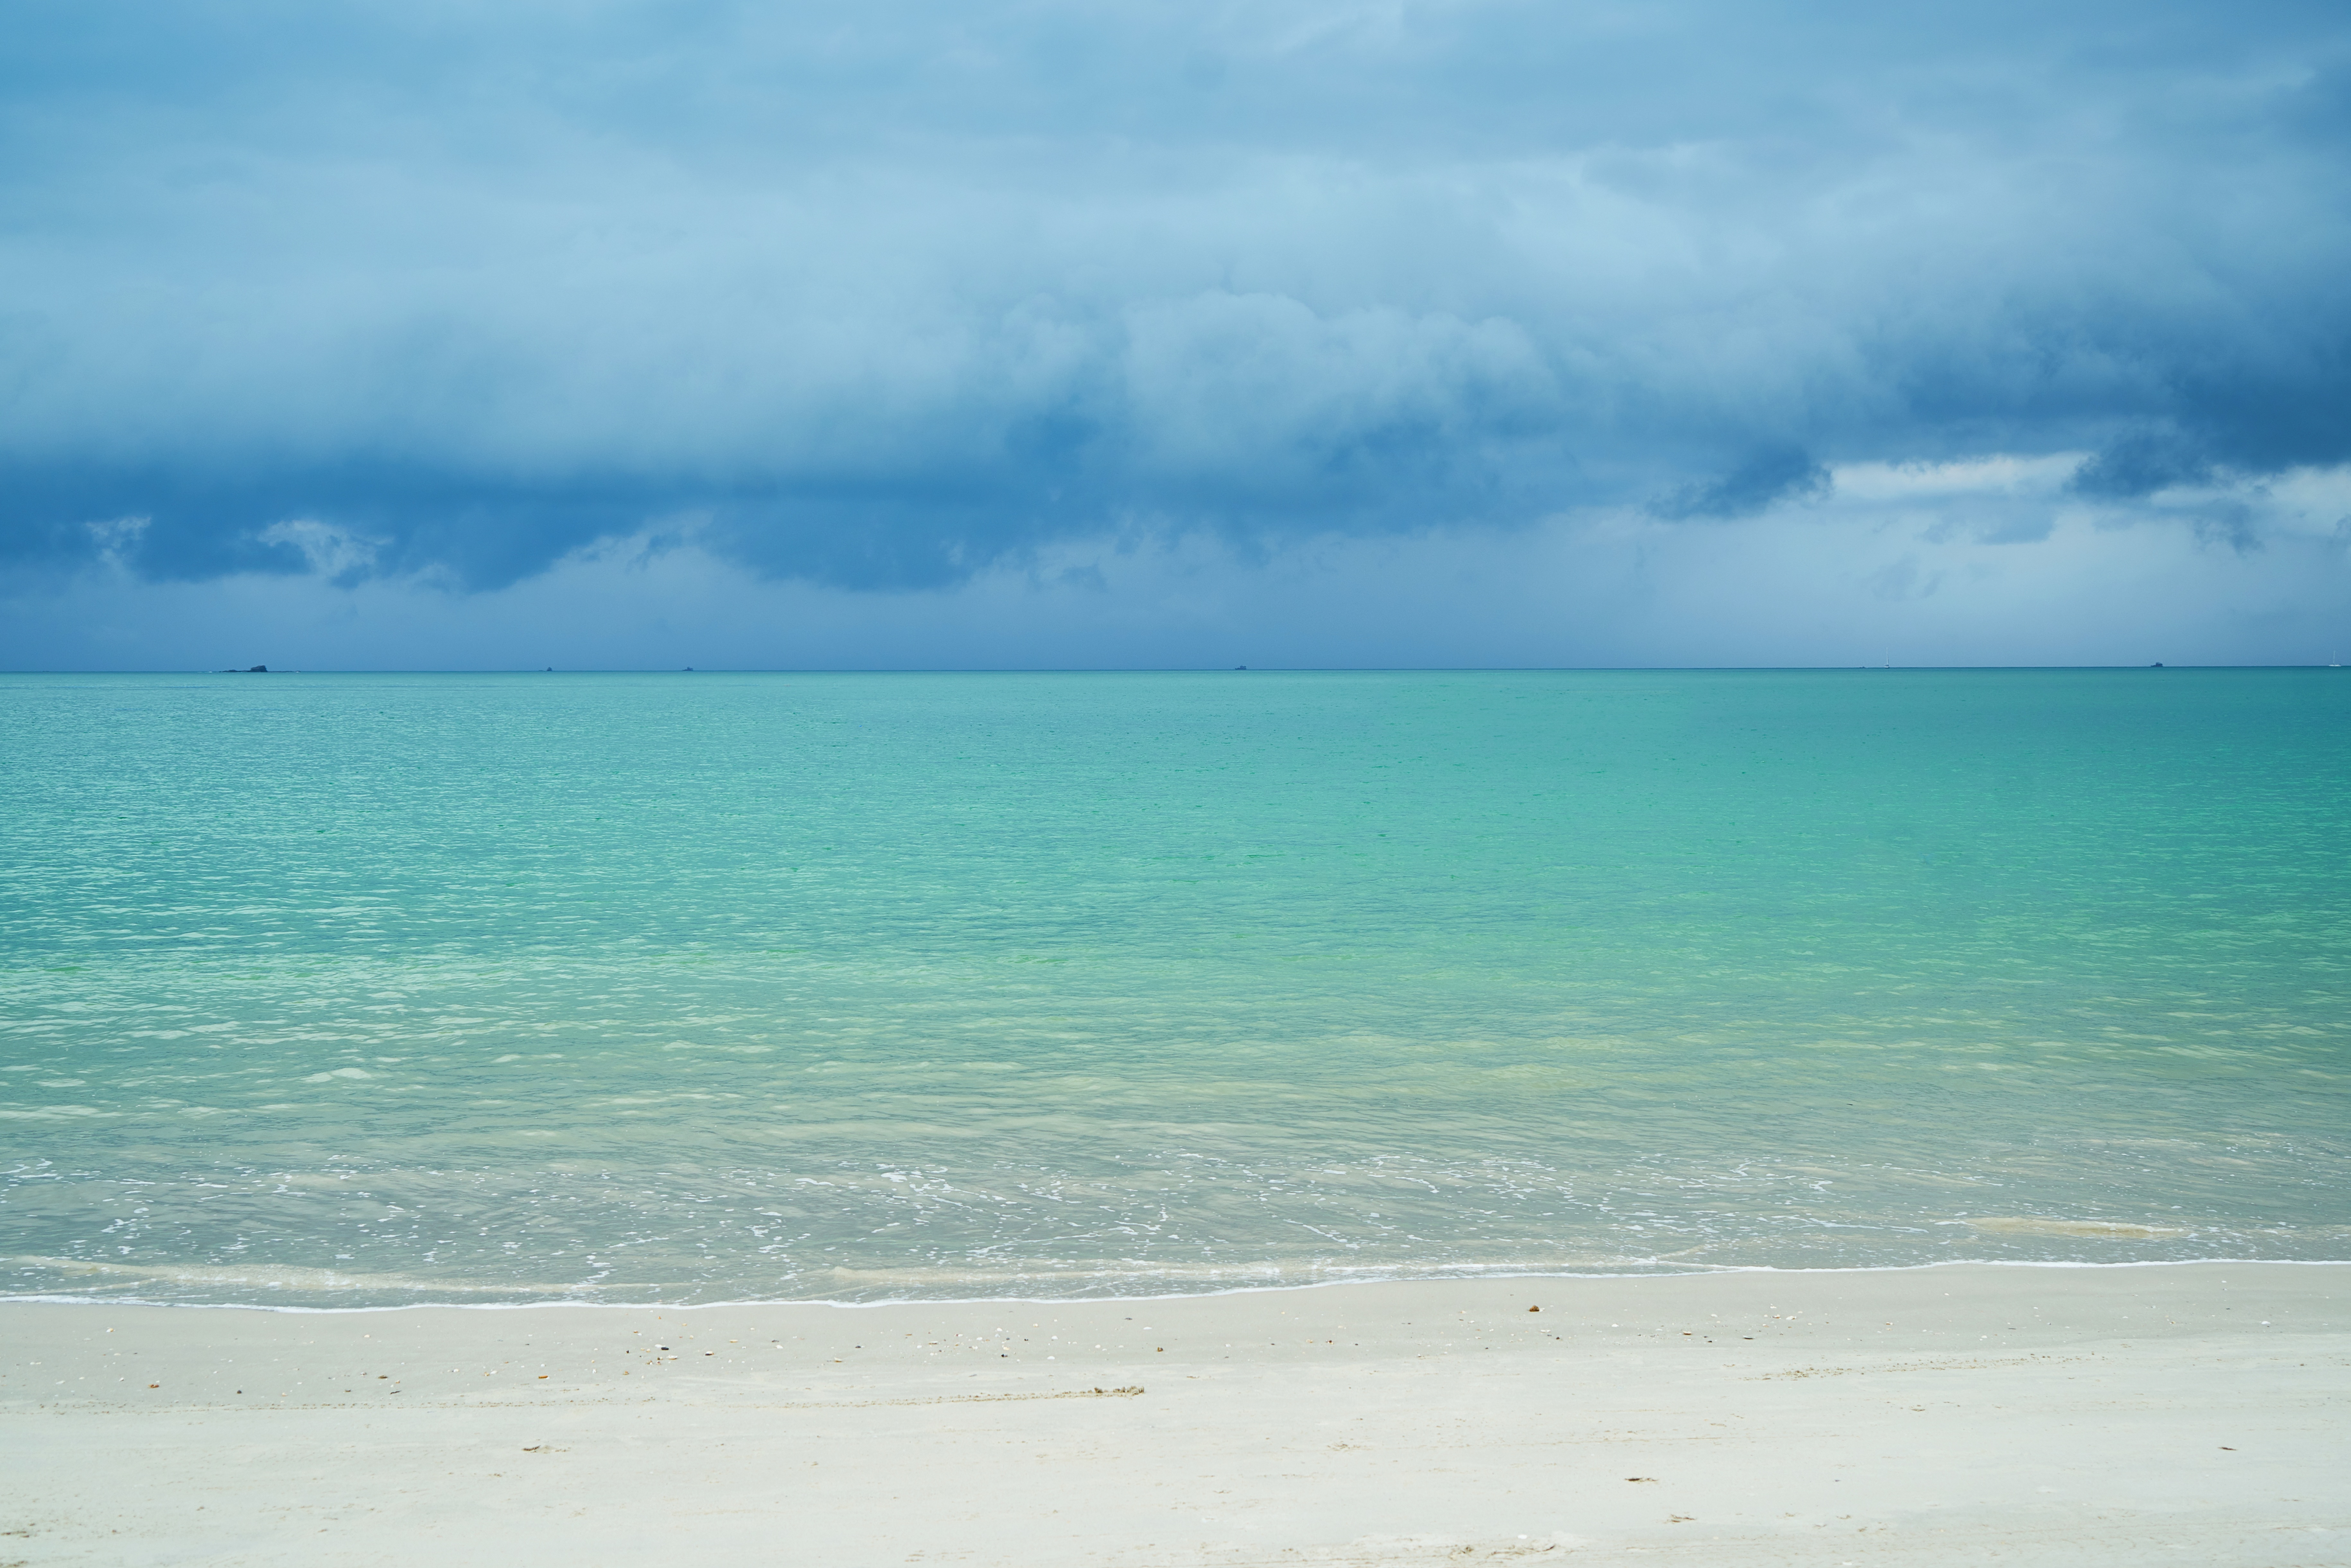
beach, landscape, sea, coast, water, nature, sand, ocean, horizon, cloud, sky, texture, shore, wave, summer, vacation, travel, daytime, tropical, journey, holiday, calm, bay, island, asia, blue, thailand, body of water, outdoors, clouds, background, azure, beauty, see, amazing, beautiful, caribbean, tropics, sea side, meteorological phenomenon, wind wave, coastal and oceanic landforms